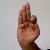
The image shows a hand gesture representing the letter 'F' in Indian Sign Language.